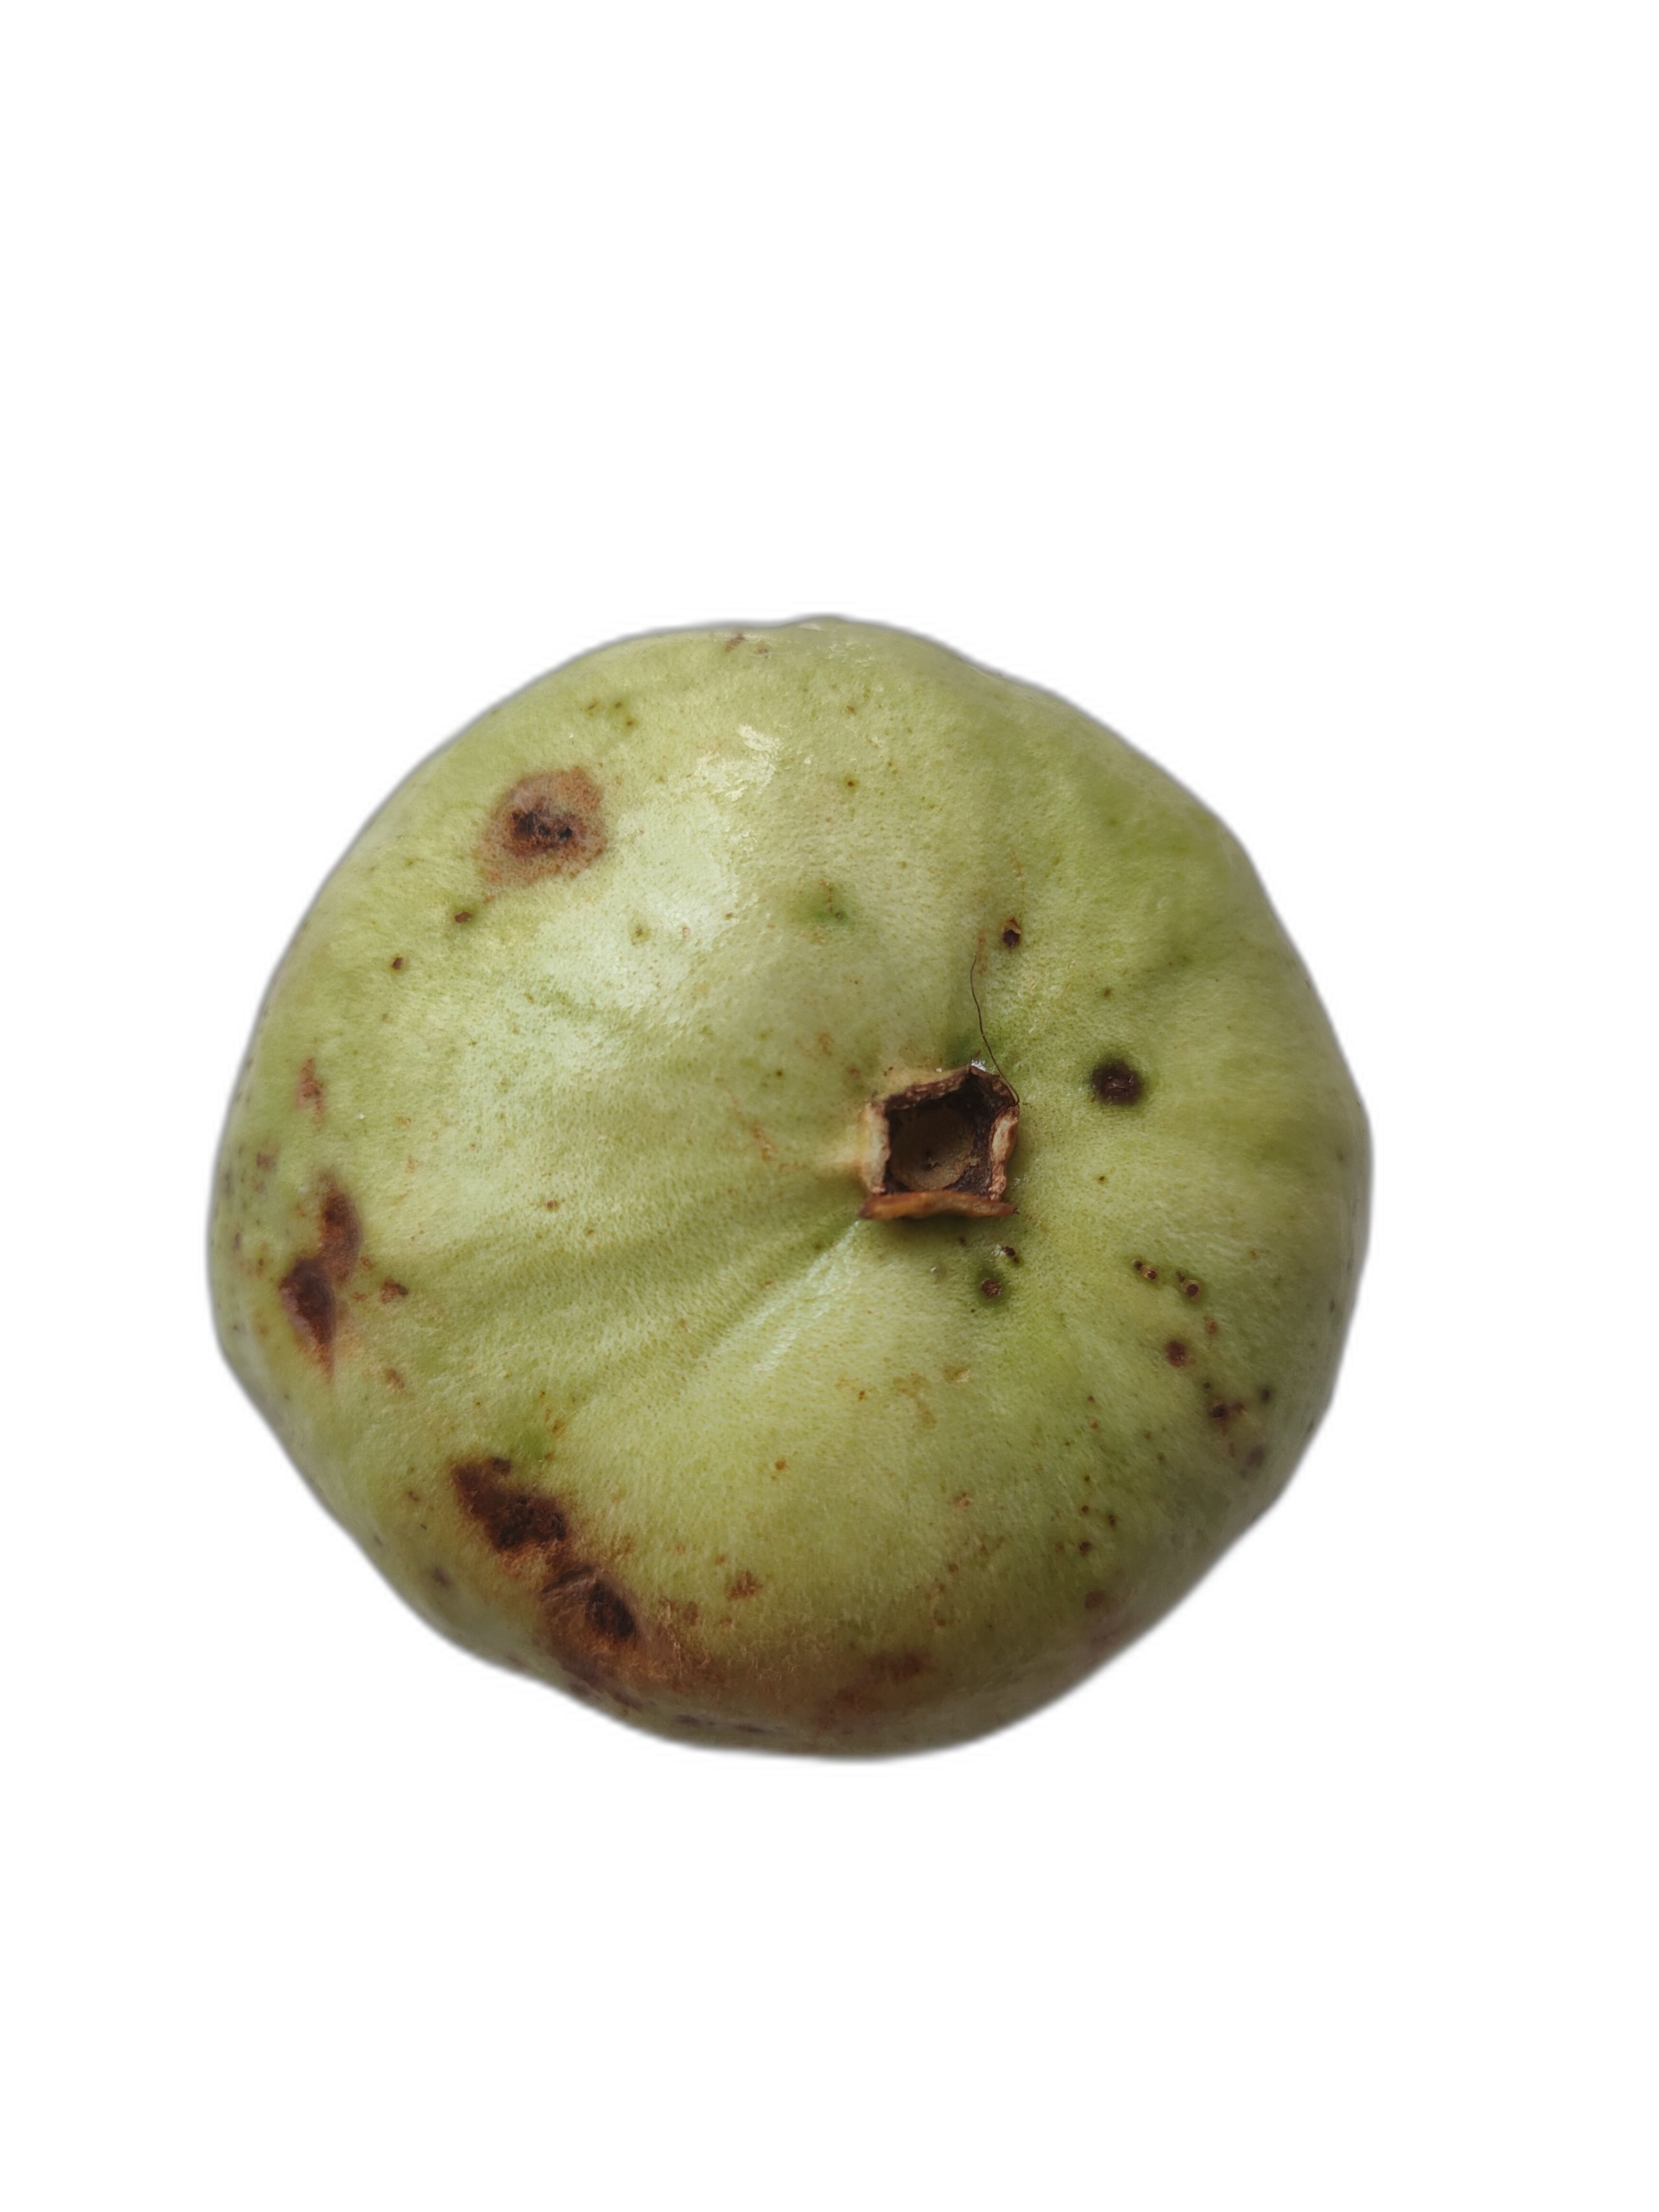
Plant part: fruit
Disease: Styler end root